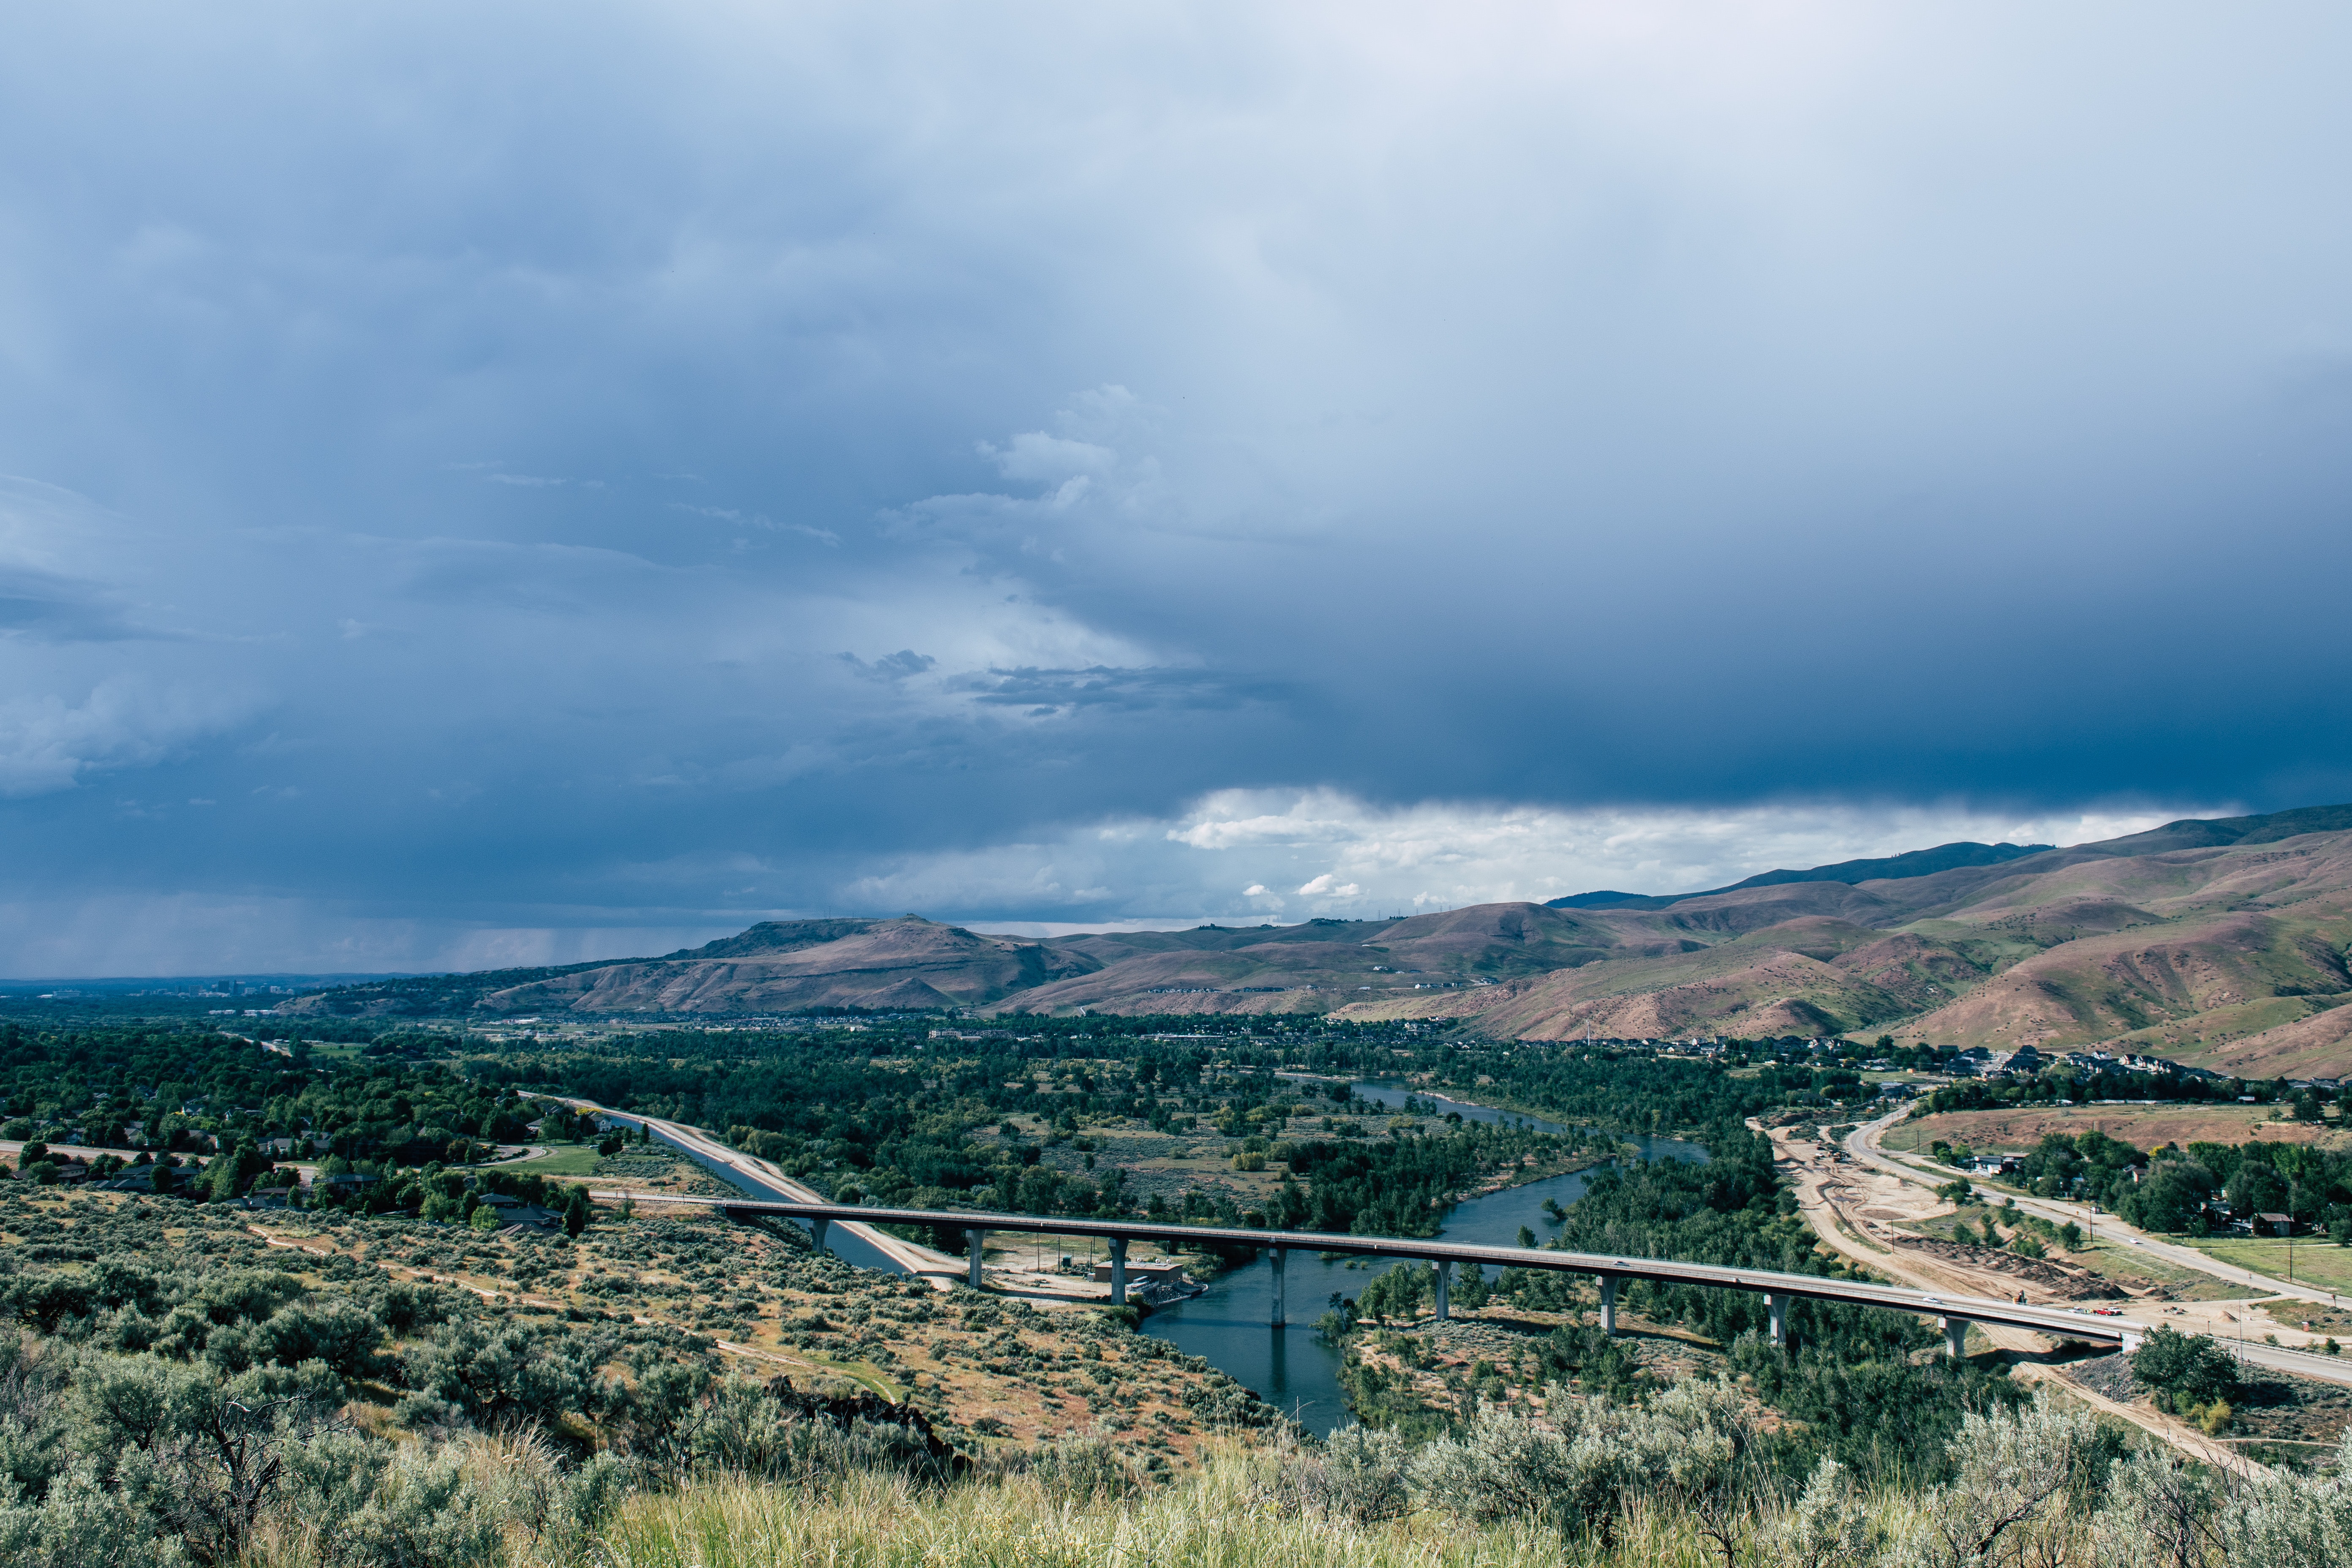
sky, cloud, highland, mountainous landforms, mountain, hill, atmospheric phenomenon, wilderness, road, tree, hill station, rural area, ecoregion, infrastructure, fell, grassland, landscape, horizon, national park, plain, valley, ridge, geology, reservoir, mountain range, plant community, mountain pass, meteorological phenomenon, vacation, cumulus, ocean, city, terrain, sea, plateau, river, coast